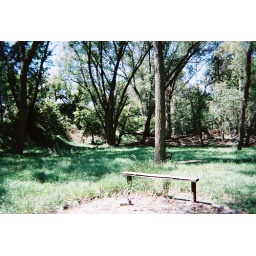
the bare dirt is where the cabin was standing, with that bench being right up against the front wall